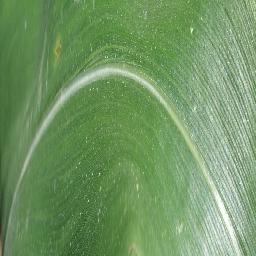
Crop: corn
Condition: (maize)_healthy